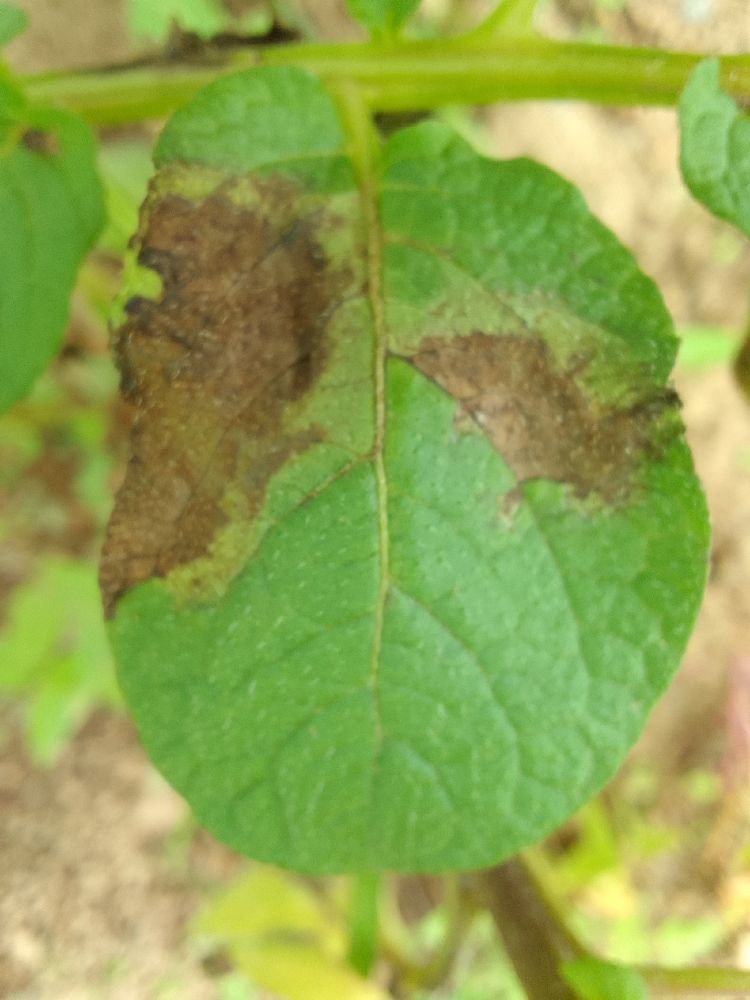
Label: Late blight